Smouldering

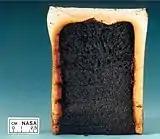
Polyurethane foam sample from the NASA smouldering experiments.

Many materials can sustain a smouldering reaction, including coal, tobacco, decaying wood and sawdust, biomass fuels on the forest surface (duff) and subsurface (peat), cotton clothing and string, and polymeric foams (e.g., upholstery and bedding materials). Smouldering fuels are generally porous, permeable to flow and formed by aggregates (particulates, grains, fibres or of cellular structure). These aggregates facilitate the surface reaction with oxygen by allowing gas flow through the fuel and providing a large surface area per unit volume. They also act as thermal insulation, reducing heat losses. The most studied materials to date are cellulose and polyurethane foams.